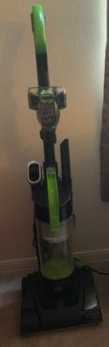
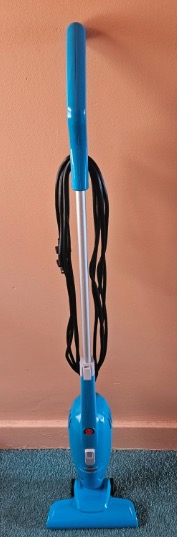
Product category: items_vacuum
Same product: no